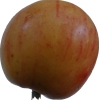
Label: apple